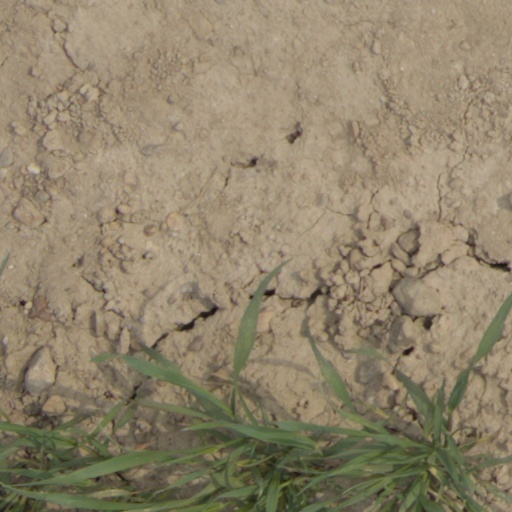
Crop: wheat